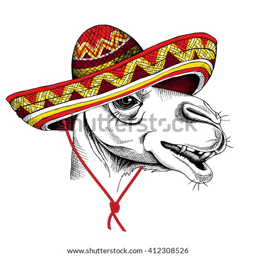
portrait in a mexican hat .